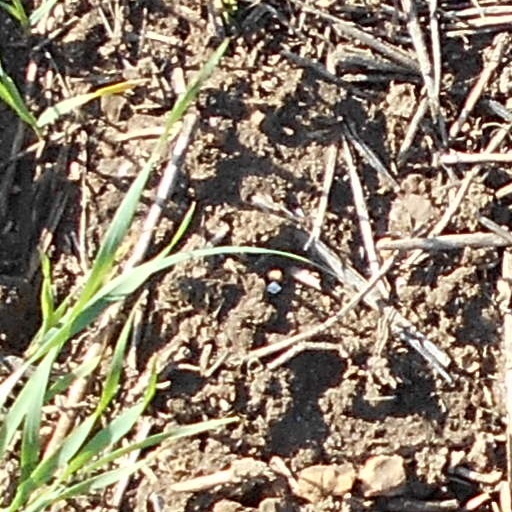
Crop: wheat